Naomi Osaka

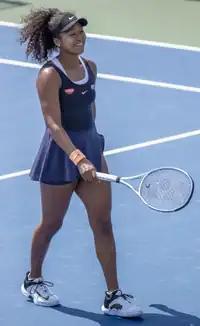
Osaka at the 2020 Cincinnati Open in New York

Osaka only played four tournaments in 2020, largely due to the COVID-19 pandemic. Before the tour shutdown, she lost to No. 2 Karolína Plíšková in a semifinal at the Brisbane International and Coco Gauff in the third round of the Australian Open, squandering a chance to serve for the match in the former. When the tour resumed, Osaka played the Cincinnati Open and the US Open, which were held in back-to-back weeks in New York. Osaka did not lose a match at either event. At the Cincinnati Open, she defeated four players ranked in the 20s before defaulting in the final against Victoria Azarenka due to a hamstring injury. Both Osaka and Azarenka reached the final again at the US Open, where Osaka became the first player to win a US Open women's singles final by coming from a set down since 1994. This was her second US Open title in three years. Following the US Open, Osaka skipped the French Open and ended her season because of her lingering hamstring injury.